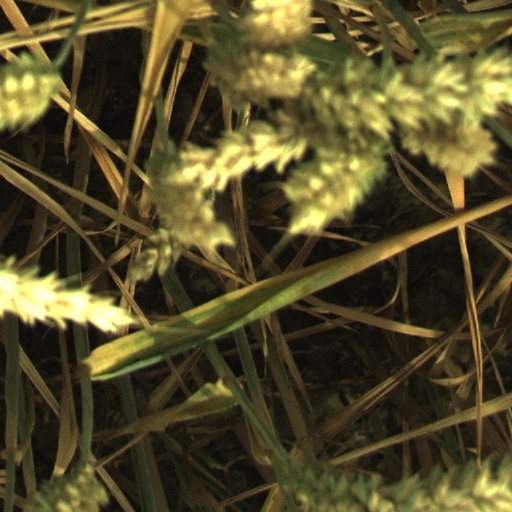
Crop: wheat